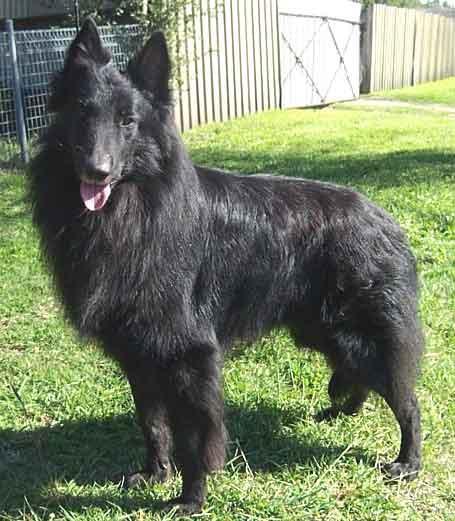
schipperke